Hoover Dam

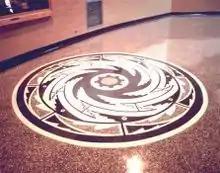
Tile floor designed by Allen Tupper True

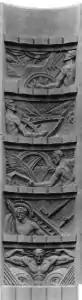
Hansen's bas-relief on the Nevada elevator

At Kaufmann's request, Denver artist Allen Tupper True was hired to handle the design and decoration of the walls and floors of the new dam. True's design scheme incorporated motifs of the Navajo and Pueblo tribes of the region. Although some were initially opposed to these designs, True was given the go-ahead and was officially appointed consulting artist. With the assistance of the National Laboratory of Anthropology, True researched authentic decorative motifs from Indian sand paintings, textiles, baskets and ceramics. The images and colors are based on Native American visions of rain, lightning, water, clouds, and local animals—lizards, serpents, birds—and on the Southwestern landscape of stepped mesas. In these works, which are integrated into the walkways and interior halls of the dam, True also reflected on the machinery of the operation, making the symbolic patterns appear both ancient and modern.